My Amanda

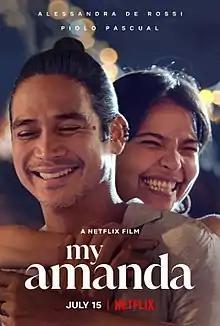
Promotional poster

My Amanda is a 2021 Philippine romantic drama film directed and written by Alessandra de Rossi in her directorial debut produced under Spring Films and AWOO. It stars de Rossi and Piolo Pascual.